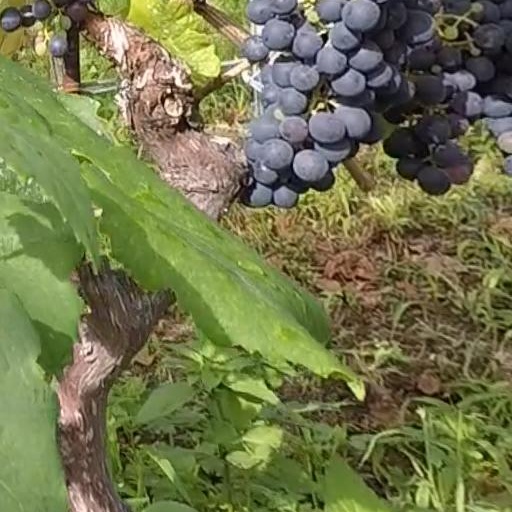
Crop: grape